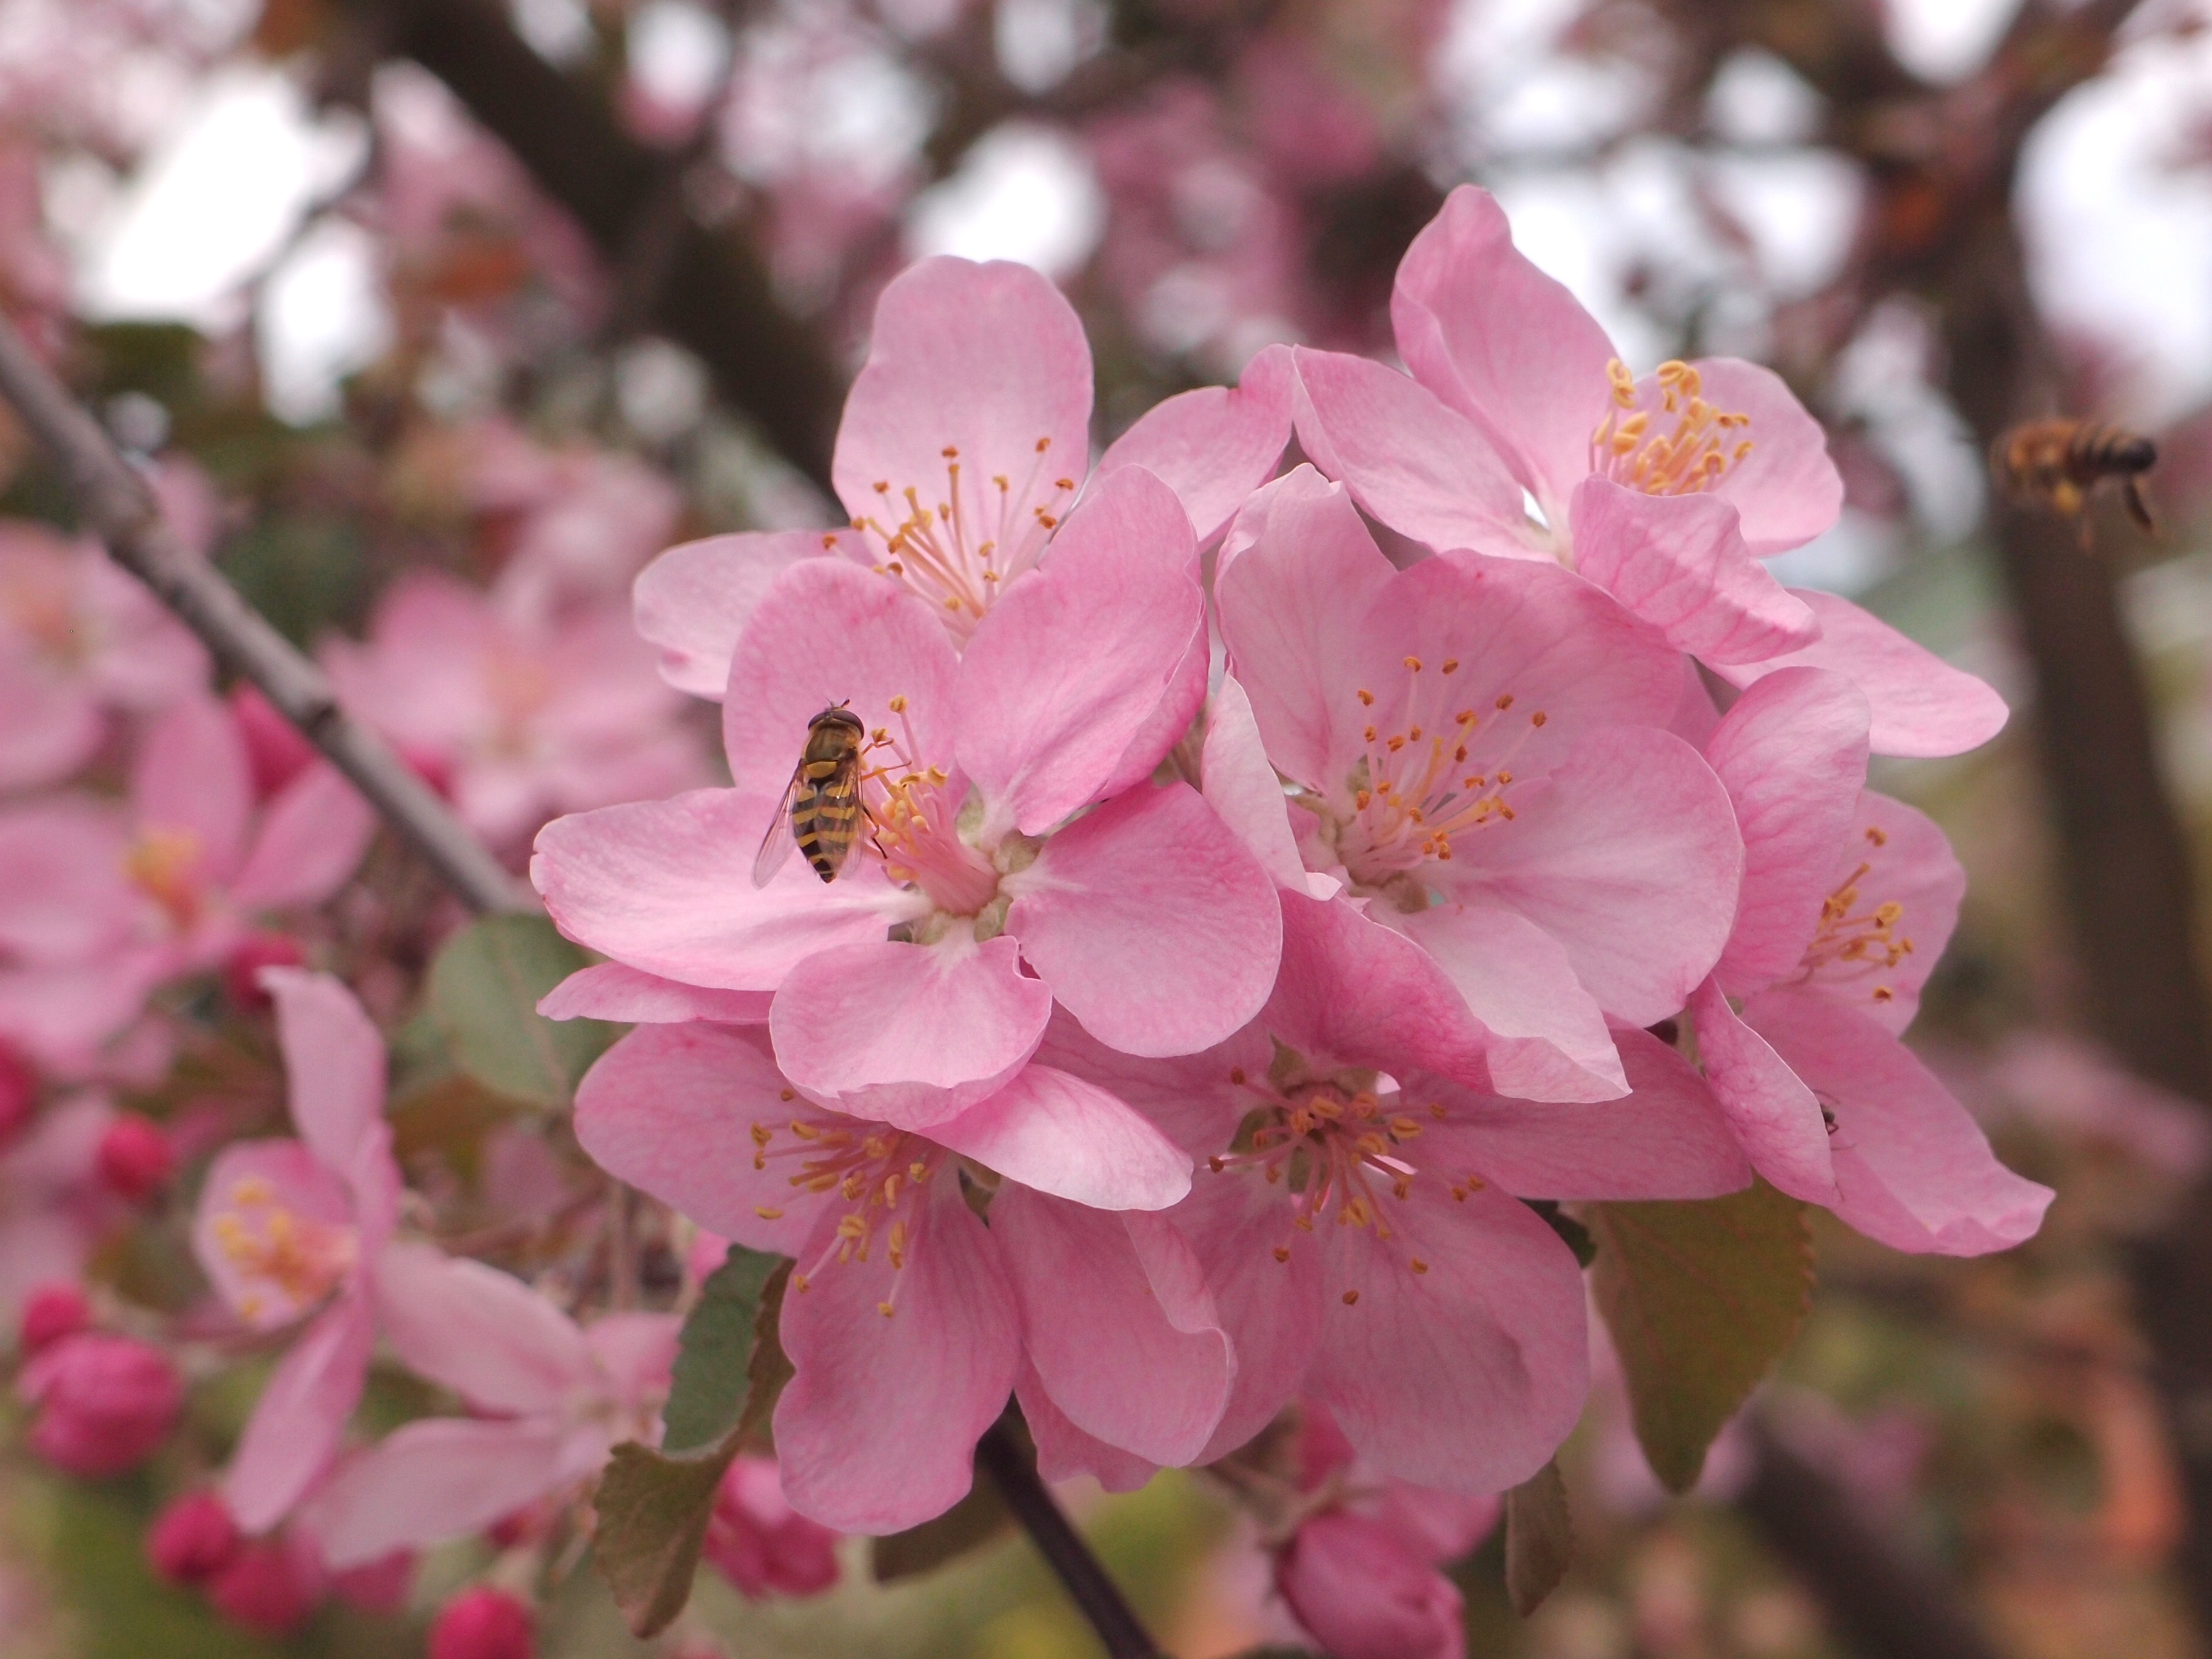
branch, blossom, plant, fruit, flower, petal, fly, food, produce, insect, garden, pink, flora, cherry blossom, flowers, shrub, insects, apple tree, flowering tree, pink flowers, flowering plant, rose family, fly hoverfly, woody plant, land plant